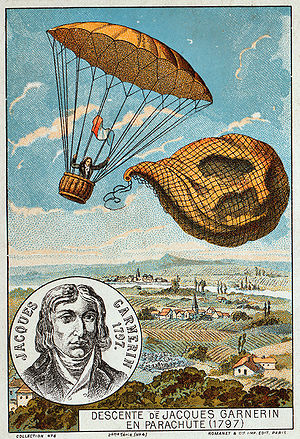
Faldskærm / Faldskærmen i historien
André-Jacques Garnerin har netop frigjort ballonen, og daler mod jorden stående i kurven.
En faldskærm er en anordning, der skal bremse en genstands eller et menneskes faldhastighed ved udkast eller udspring fra et luftfartøj. Faldskærme har almindeligvis været fremstillet af silke, bomuld eller nylon, der ofte blev belagt med silikone af hensyn til stabilitet og holdbarhed.